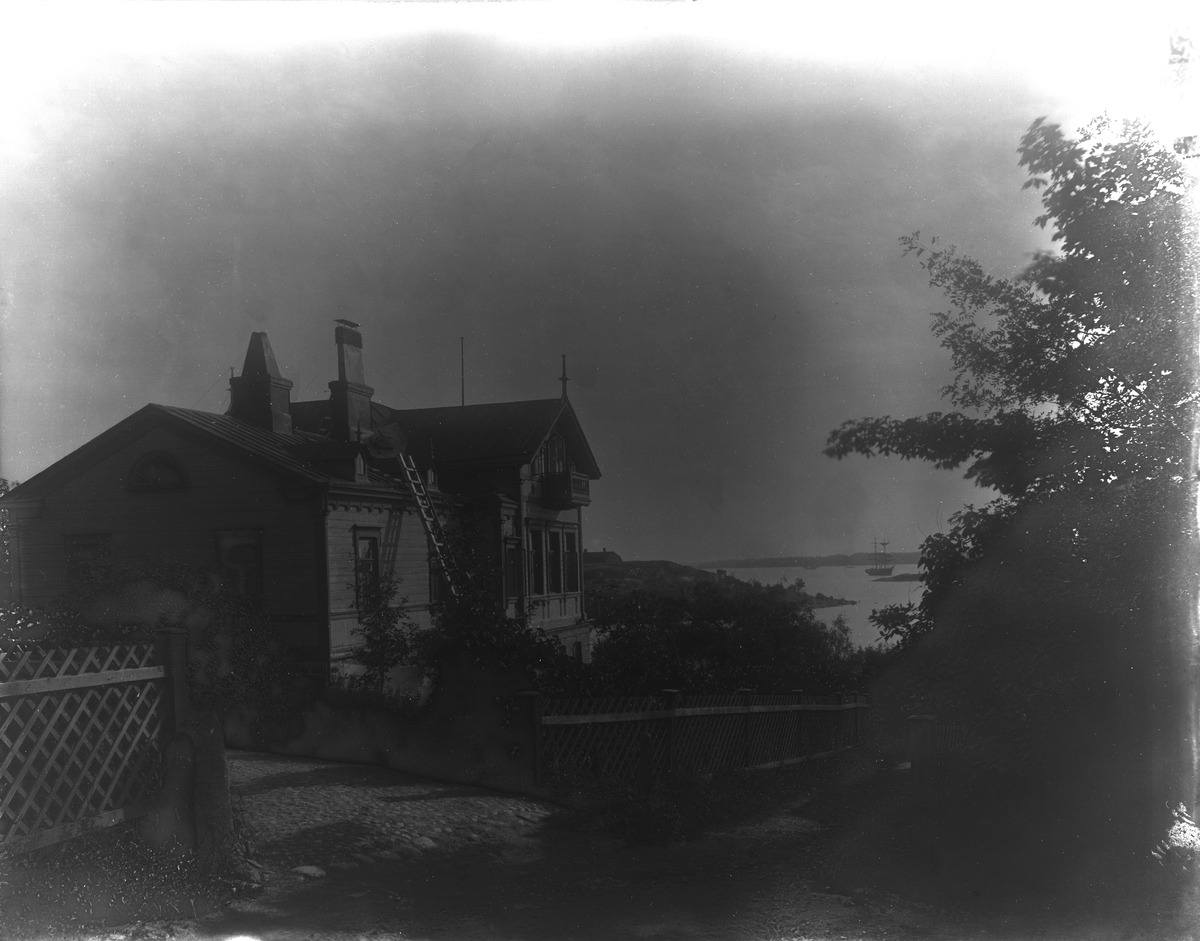
Ossian Aschanin huvila, Itäinen Kaivopuisto 12 (=Siltatie 1), taustalla vasemmalla Luoto ja oikealla Ryssänsaari
sisällön kuvaus: Ossian Aschanin huvila, Itäinen Kaivopuisto 12 (=Siltatie 1), taustalla vasemmalla Luoto ja oikealla Ryssänsaari. mustavalkoinen
Kuvaaja: Nyblin Daniel mahd., valokuvaaja
Ajankohta: kuvausaika 1890 -luku
Paikka: Suomi, Uusimaa, Helsinki, Kaivopuisto Helsinki, Siltatie 1
Aiheet: huvilat, puurakennukset, aidat, pihat, puut, pensaat, parvekkeet, asuinrakennukset, savupiiput, rakennukset